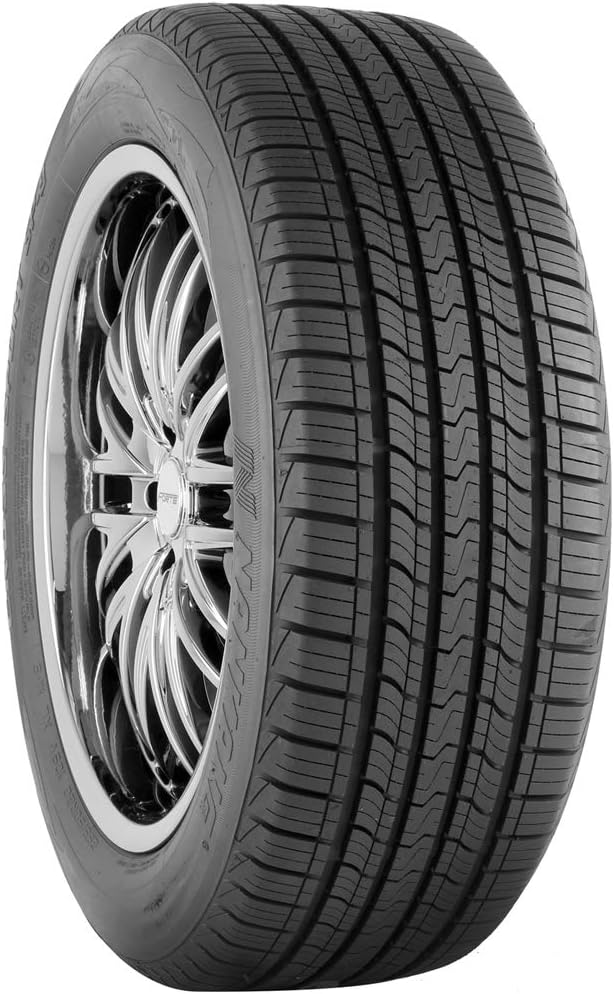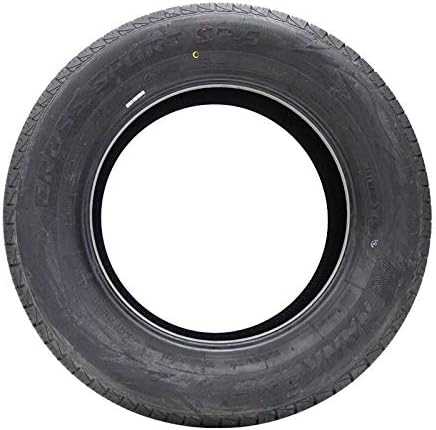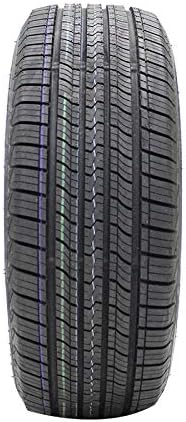
Nankang SP-9 Cross-Sport all_ Season Radial Tire-175/65R15 117L
Category: Automotive
The SP-9’s four circumferential grooves and thin siping throughout the tread are engineered to enhance water evacuation for better wet traction, improve lateral grip, and increase traction for exceptional overall handling.
Features: It features a touring tread pattern that reduces tread noise and has a balanced blend of performance, comfort, traction, and tread life. | The SP-9’s four circumferential grooves and thin siping throughout the tread are engineered to enhance water evacuation for better wet traction, improve lateral grip, and increase traction for exceptional overall handling. | Backed by a 50,000-mile treadwear warranty, the SP-9 CROSS-SPORT is perfect for an all-year round, urban driving experience. | The tire has Nankang's most advanced sipe technology in the tread. | Fit type: Universal Fit | Load capacity: 1235 pounds